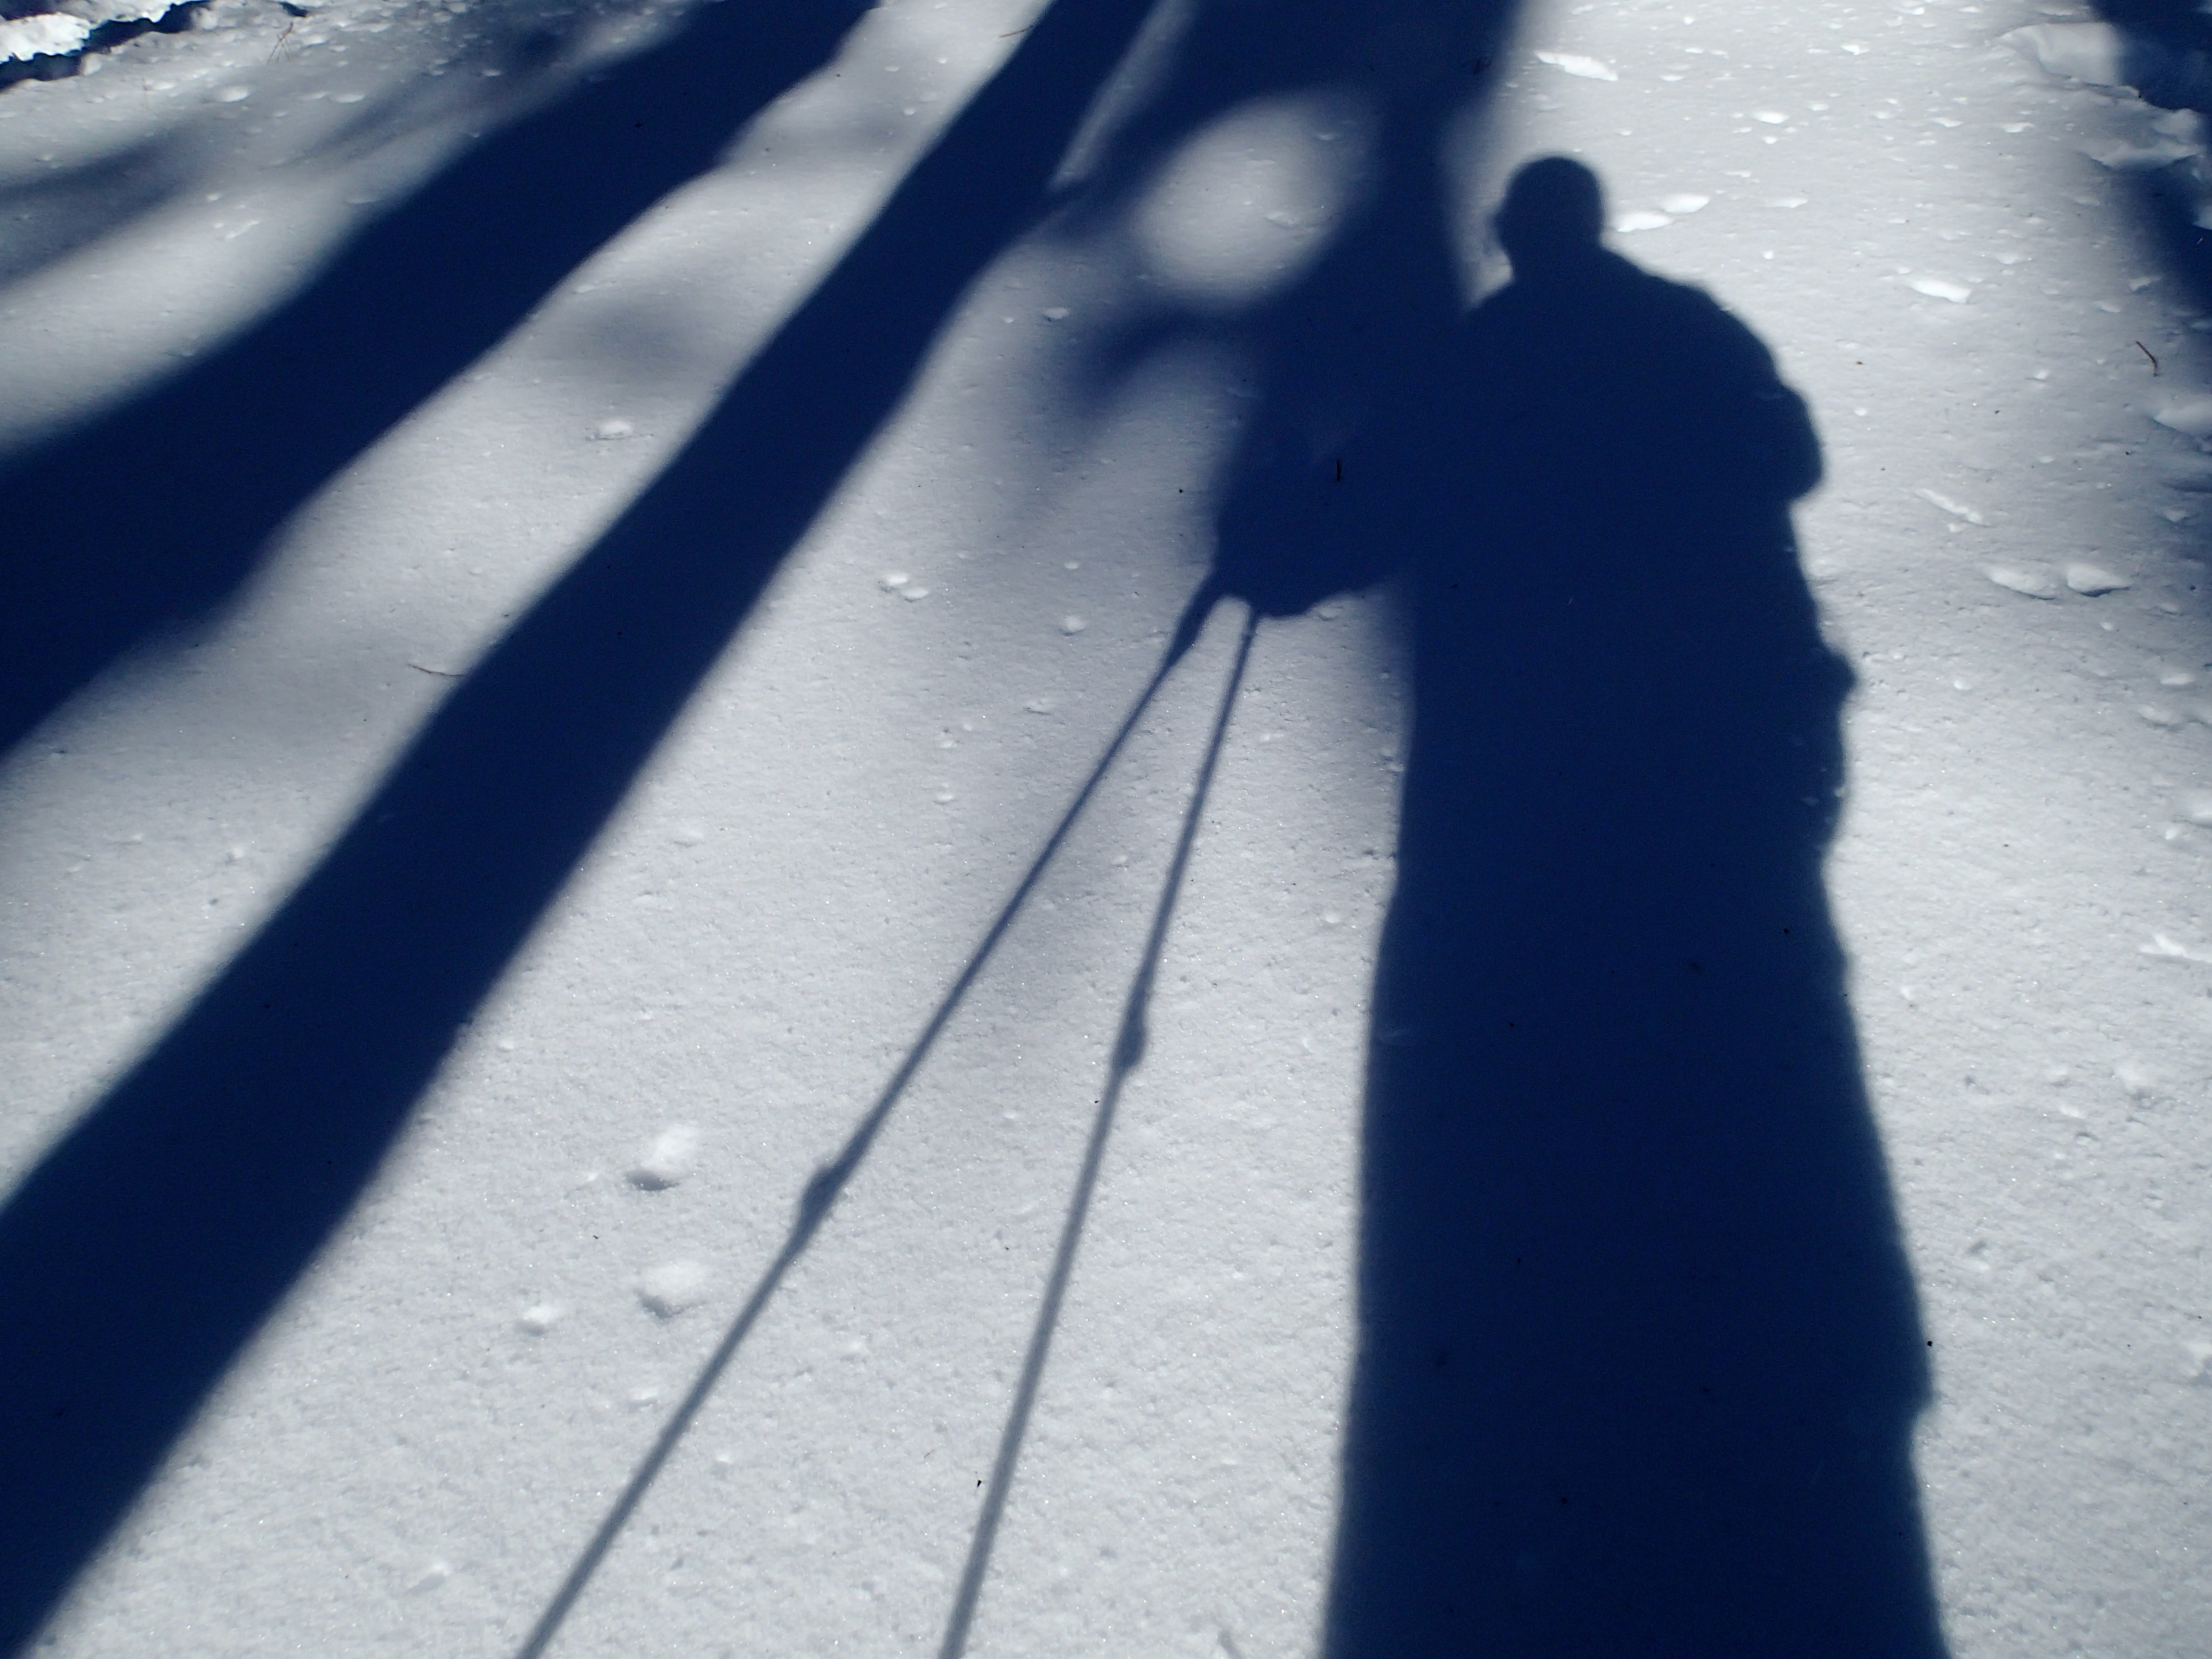
snow, winter, white, ice, color, weather, shadow, blue, black, season, freezing